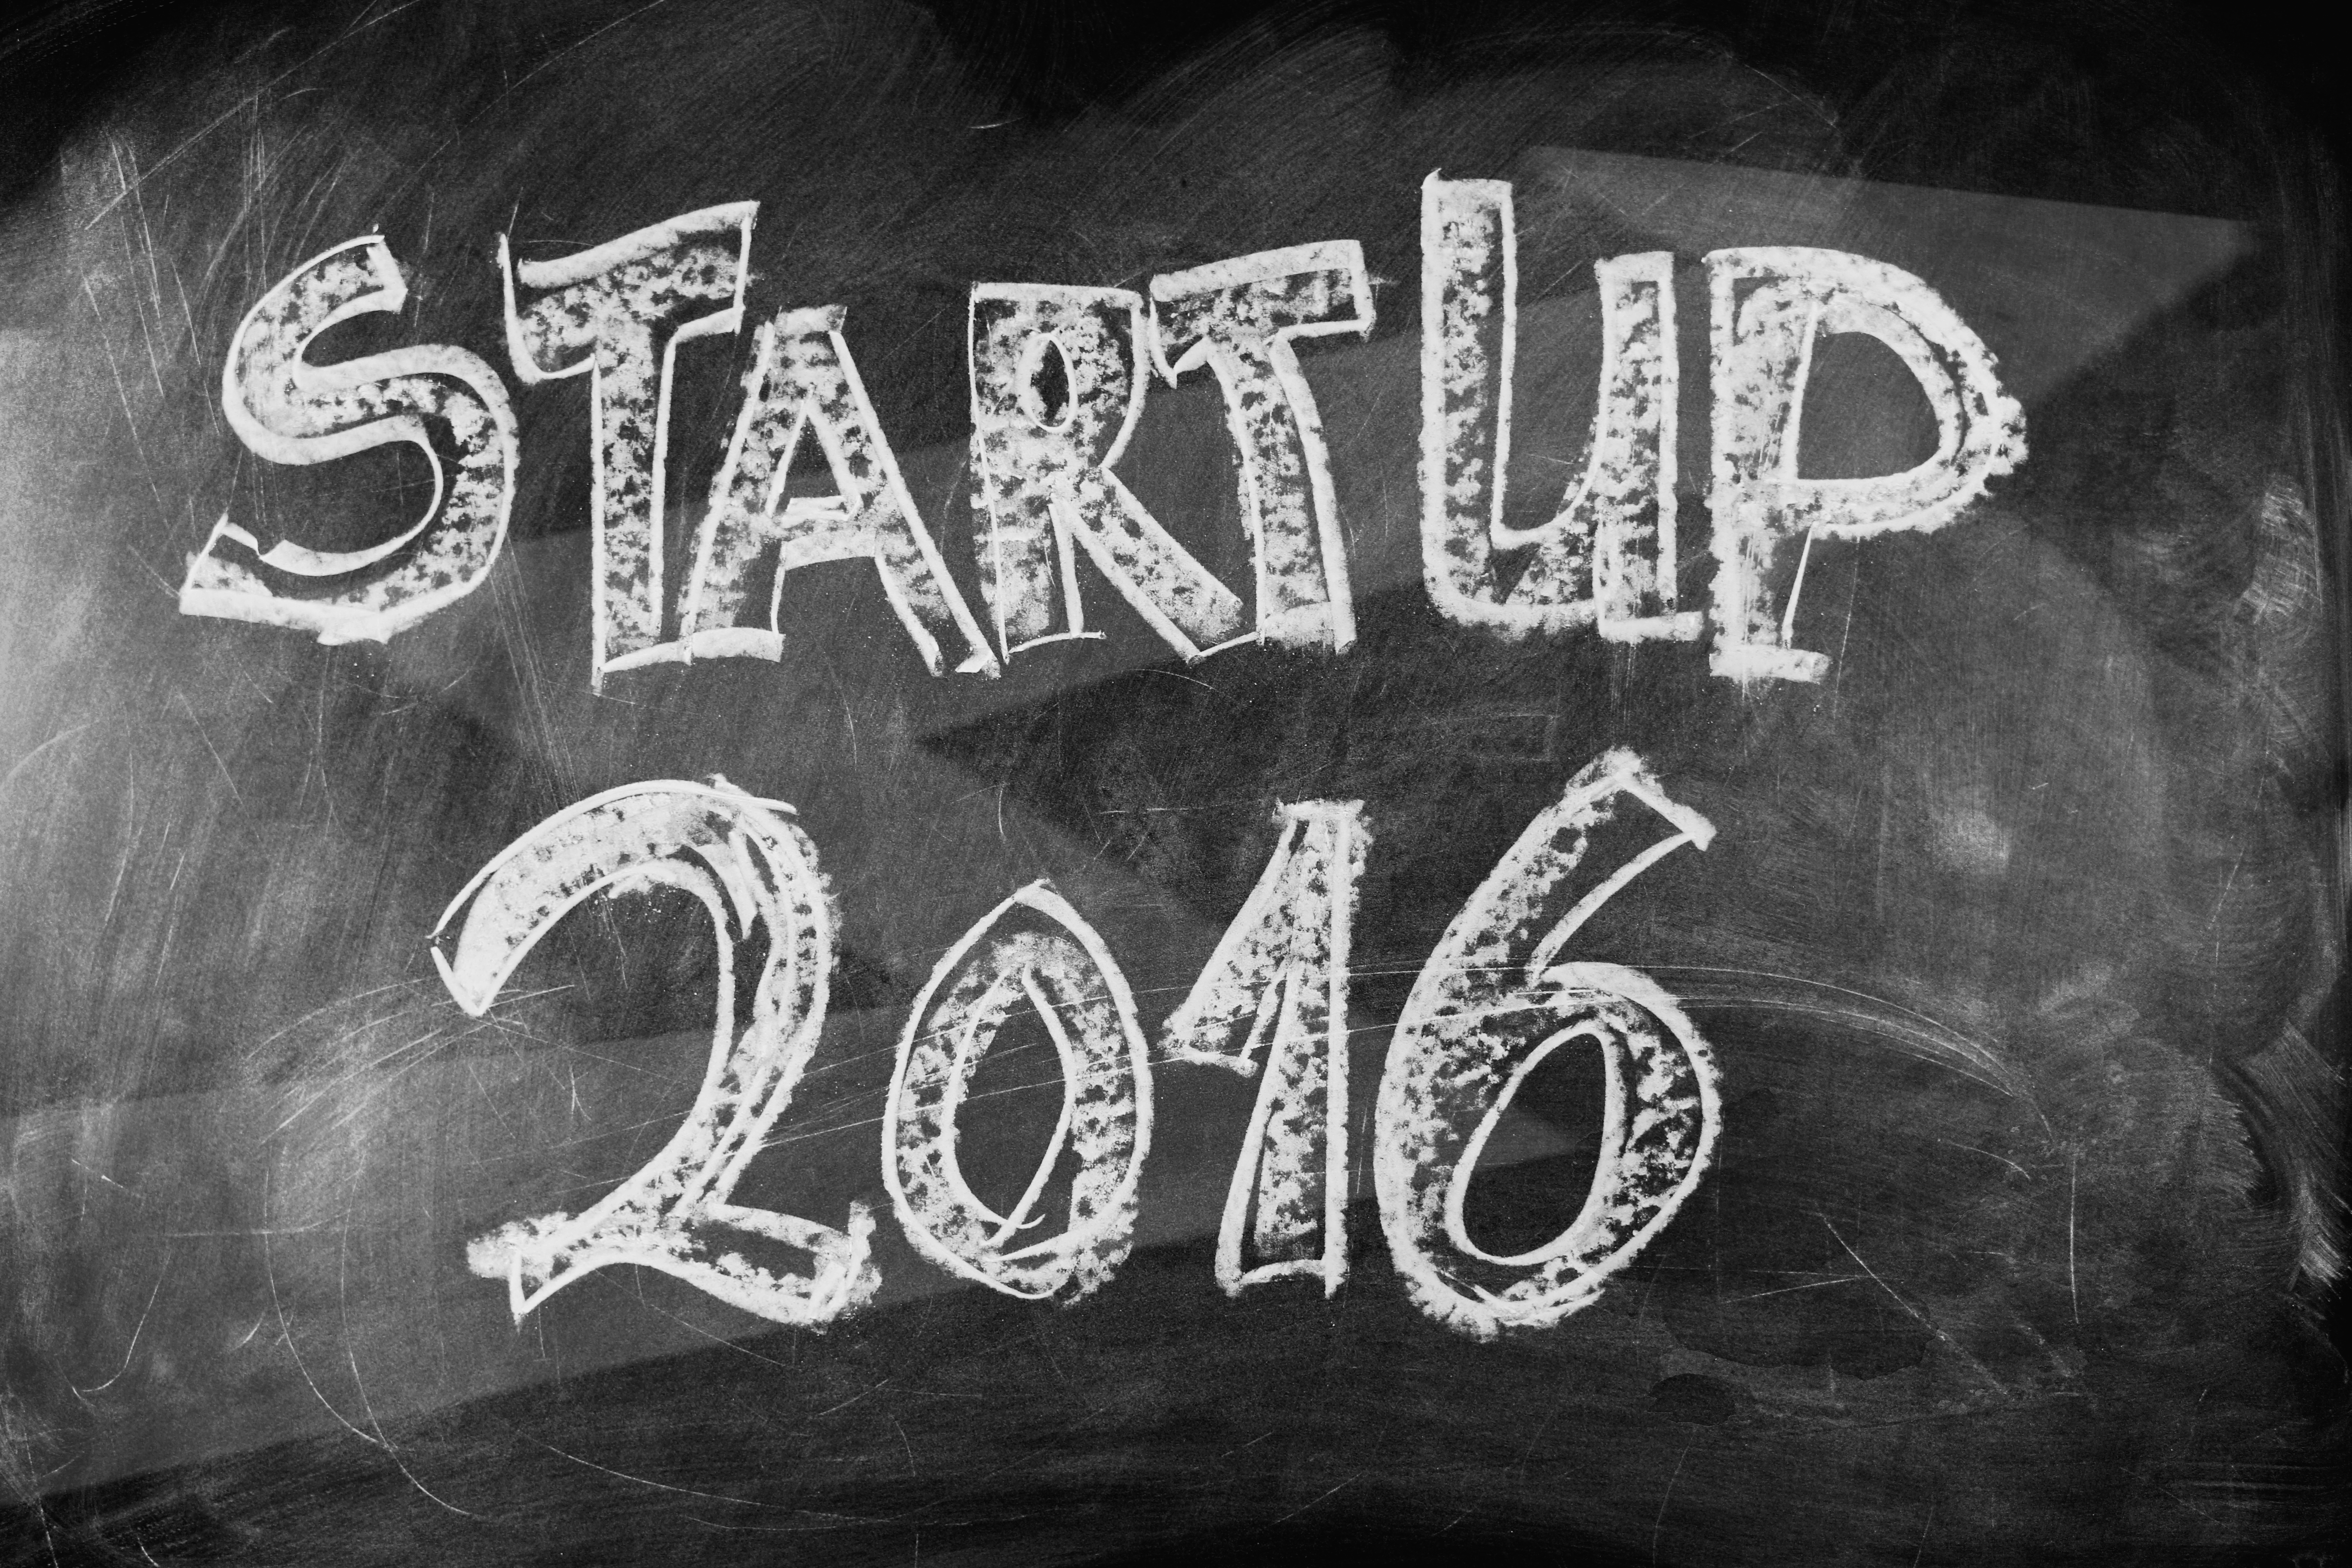
black and white, number, blackboard, business, black, monochrome, new year, chalkboard, font, 2016, art, startup, drawing, illustration, text, calligraphy, idea, success, entrepreneurship, starting, monochrome photography, album cover